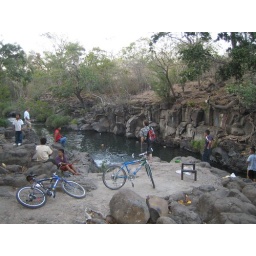
Of course I found the dirty diaper in the water after I dived in.. lol